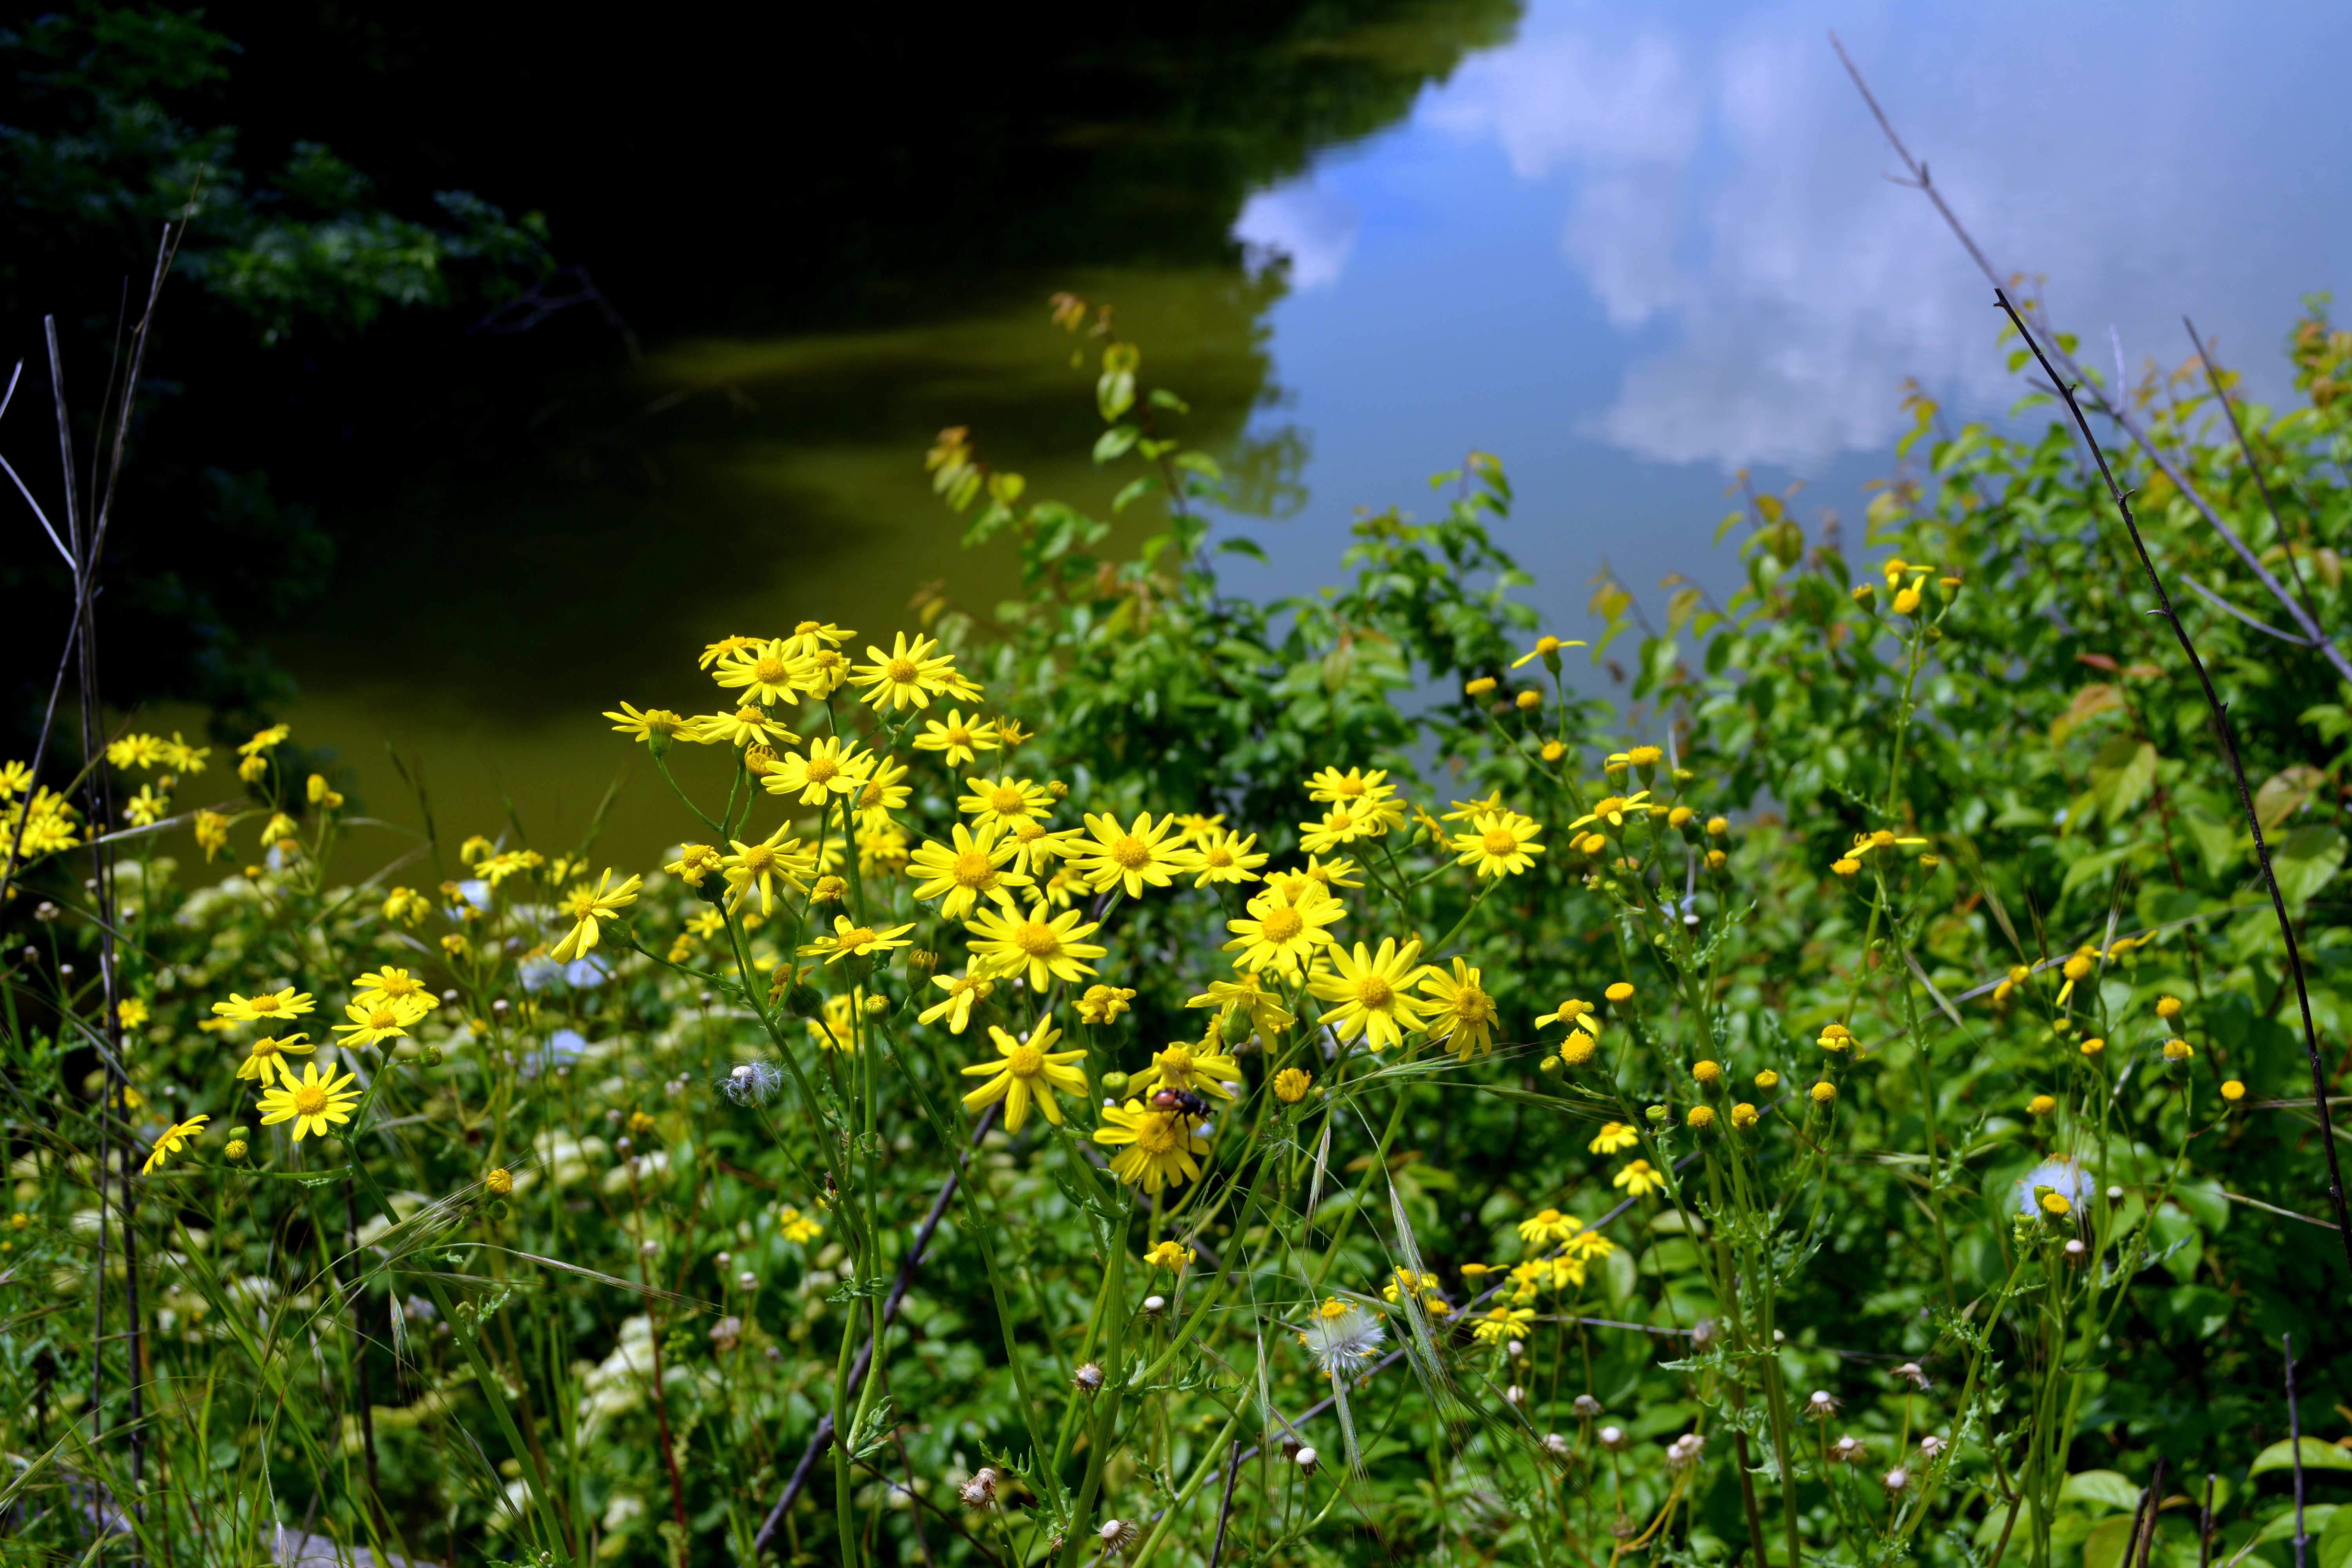
landscape, water, nature, forest, grass, plant, field, meadow, prairie, sunlight, leaf, flower, lake, rural, green, reflection, botany, yellow, flora, wildflower, flowers, grassland, vegetation, woodland, habitat, ecosystem, rural area, flowering plant, natural environment, land plant